Meltwater

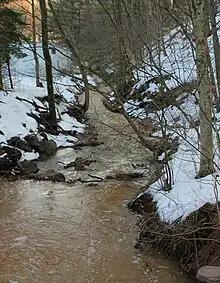
Meltwater in early spring in a stream in Pennsylvania, USA

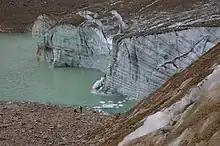
Meltwater from Mount Edith Cavell Cavell Glacier

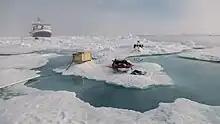
Meltwater transfer from sea ice surface melt ponds to the ocean during MOSAiC Expedition

Meltwater (or melt water) is water released by the melting of snow or ice, including glacial ice, tabular icebergs and ice shelves over oceans. Meltwater is often found during early spring when snow packs and frozen rivers melt with rising temperatures, and in the ablation zone of glaciers where the rate of snow cover is reducing. Meltwater can be produced during volcanic eruptions, in a similar way in which the more dangerous lahars form. It can also be produced by the heat generated by the flow itself.